Henning Mørland

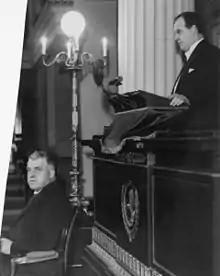
Knud Henning Mørland

Knud Henning Mørland (27 March 1903 – 22 August 1989), was a Norwegian classical scholar and translator.